Outside (David Bowie album)

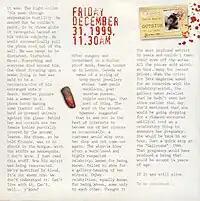
A diary entry from the CD booklet of "Outside". The entries provided more insight into the concept and story.

The story of "Outside" takes place over two decades, between 1977 and 1999, and is presented in a nonlinear narrative. The album's CD booklet contained Adler's diary entries alongside song lyrics which were sometimes distorted and unreadable. The album also invokes several spoken word segments as between-song segues, which provide more insight into the story and characters' thoughts. Parisien considered the segues reminiscent of the "Cockney campiness" of Bowie's 1960s tracks "Please Mr. Gravedigger" and "The Laughing Gnome". Described by some as a concept album, "Music Week" Paul Gorman found the use of narrative on "Outside" a callback to "Ziggy Stardust" (1972) and "Diamond Dogs". Bowie described Adler, the protagonist, as an individual who uses nostalgia to look back on simpler times: "He's really rather despondent that things are broken into this fragmented chaotic kind of state." O'Leary considers the character "more terse" on "Outside" than in "Leon". Adler's perspective is shown in "The Hearts Filthy Lesson", "No Control" and two segues. Stone, the villain, begins as a punk rock "no-future priestess" and ends as a "good time drone" running a jewelry store. Bowie manipulated his own voice using various synthesisers to portray her. Her point of view is given in a segue and "I Am with Name".